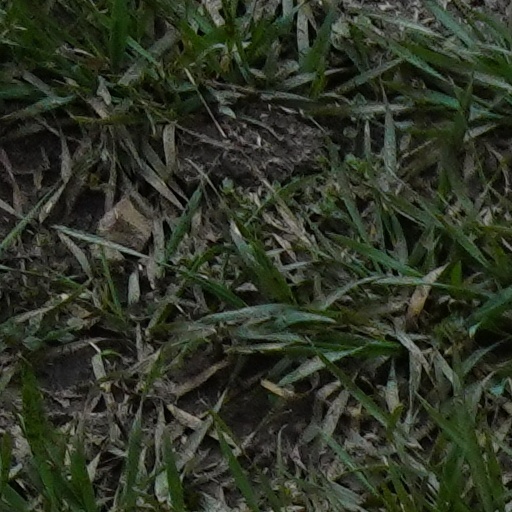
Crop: wheat